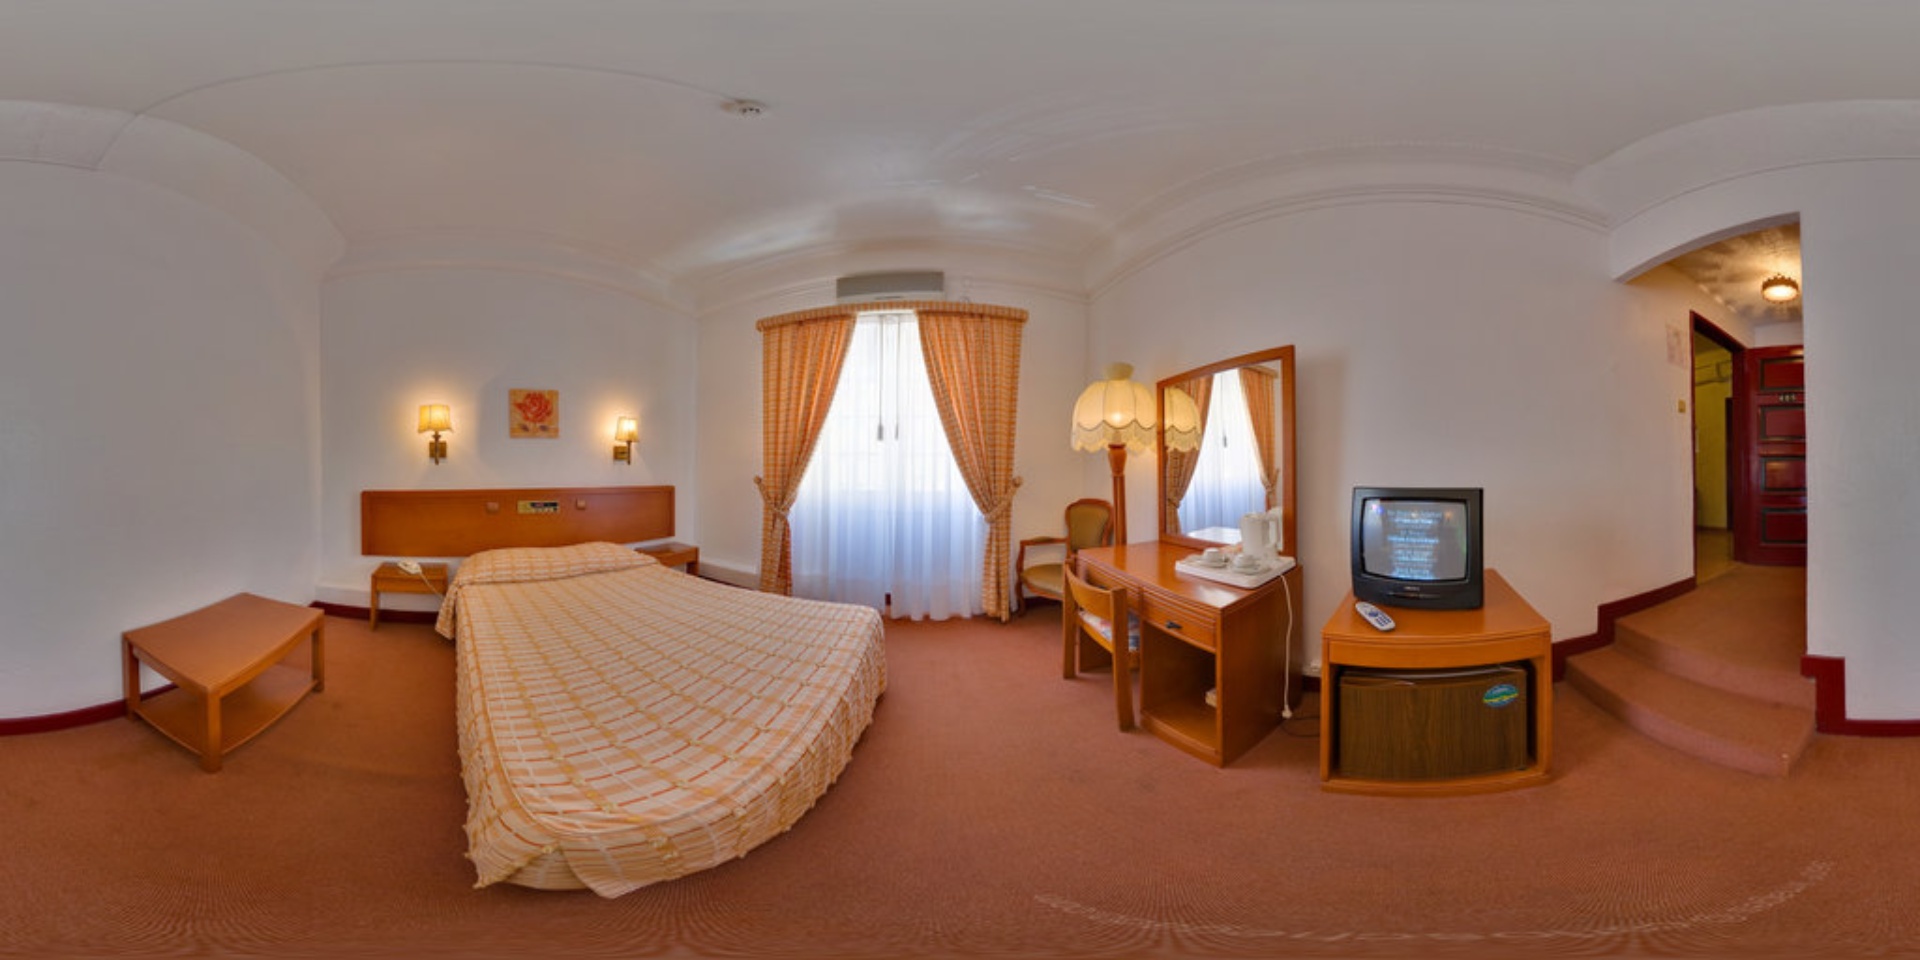
Referred object: Chair next to the curtain

Referred object: turn right to see the TV on the small cabinet

Referred object: the TV cabinet opposite the bed